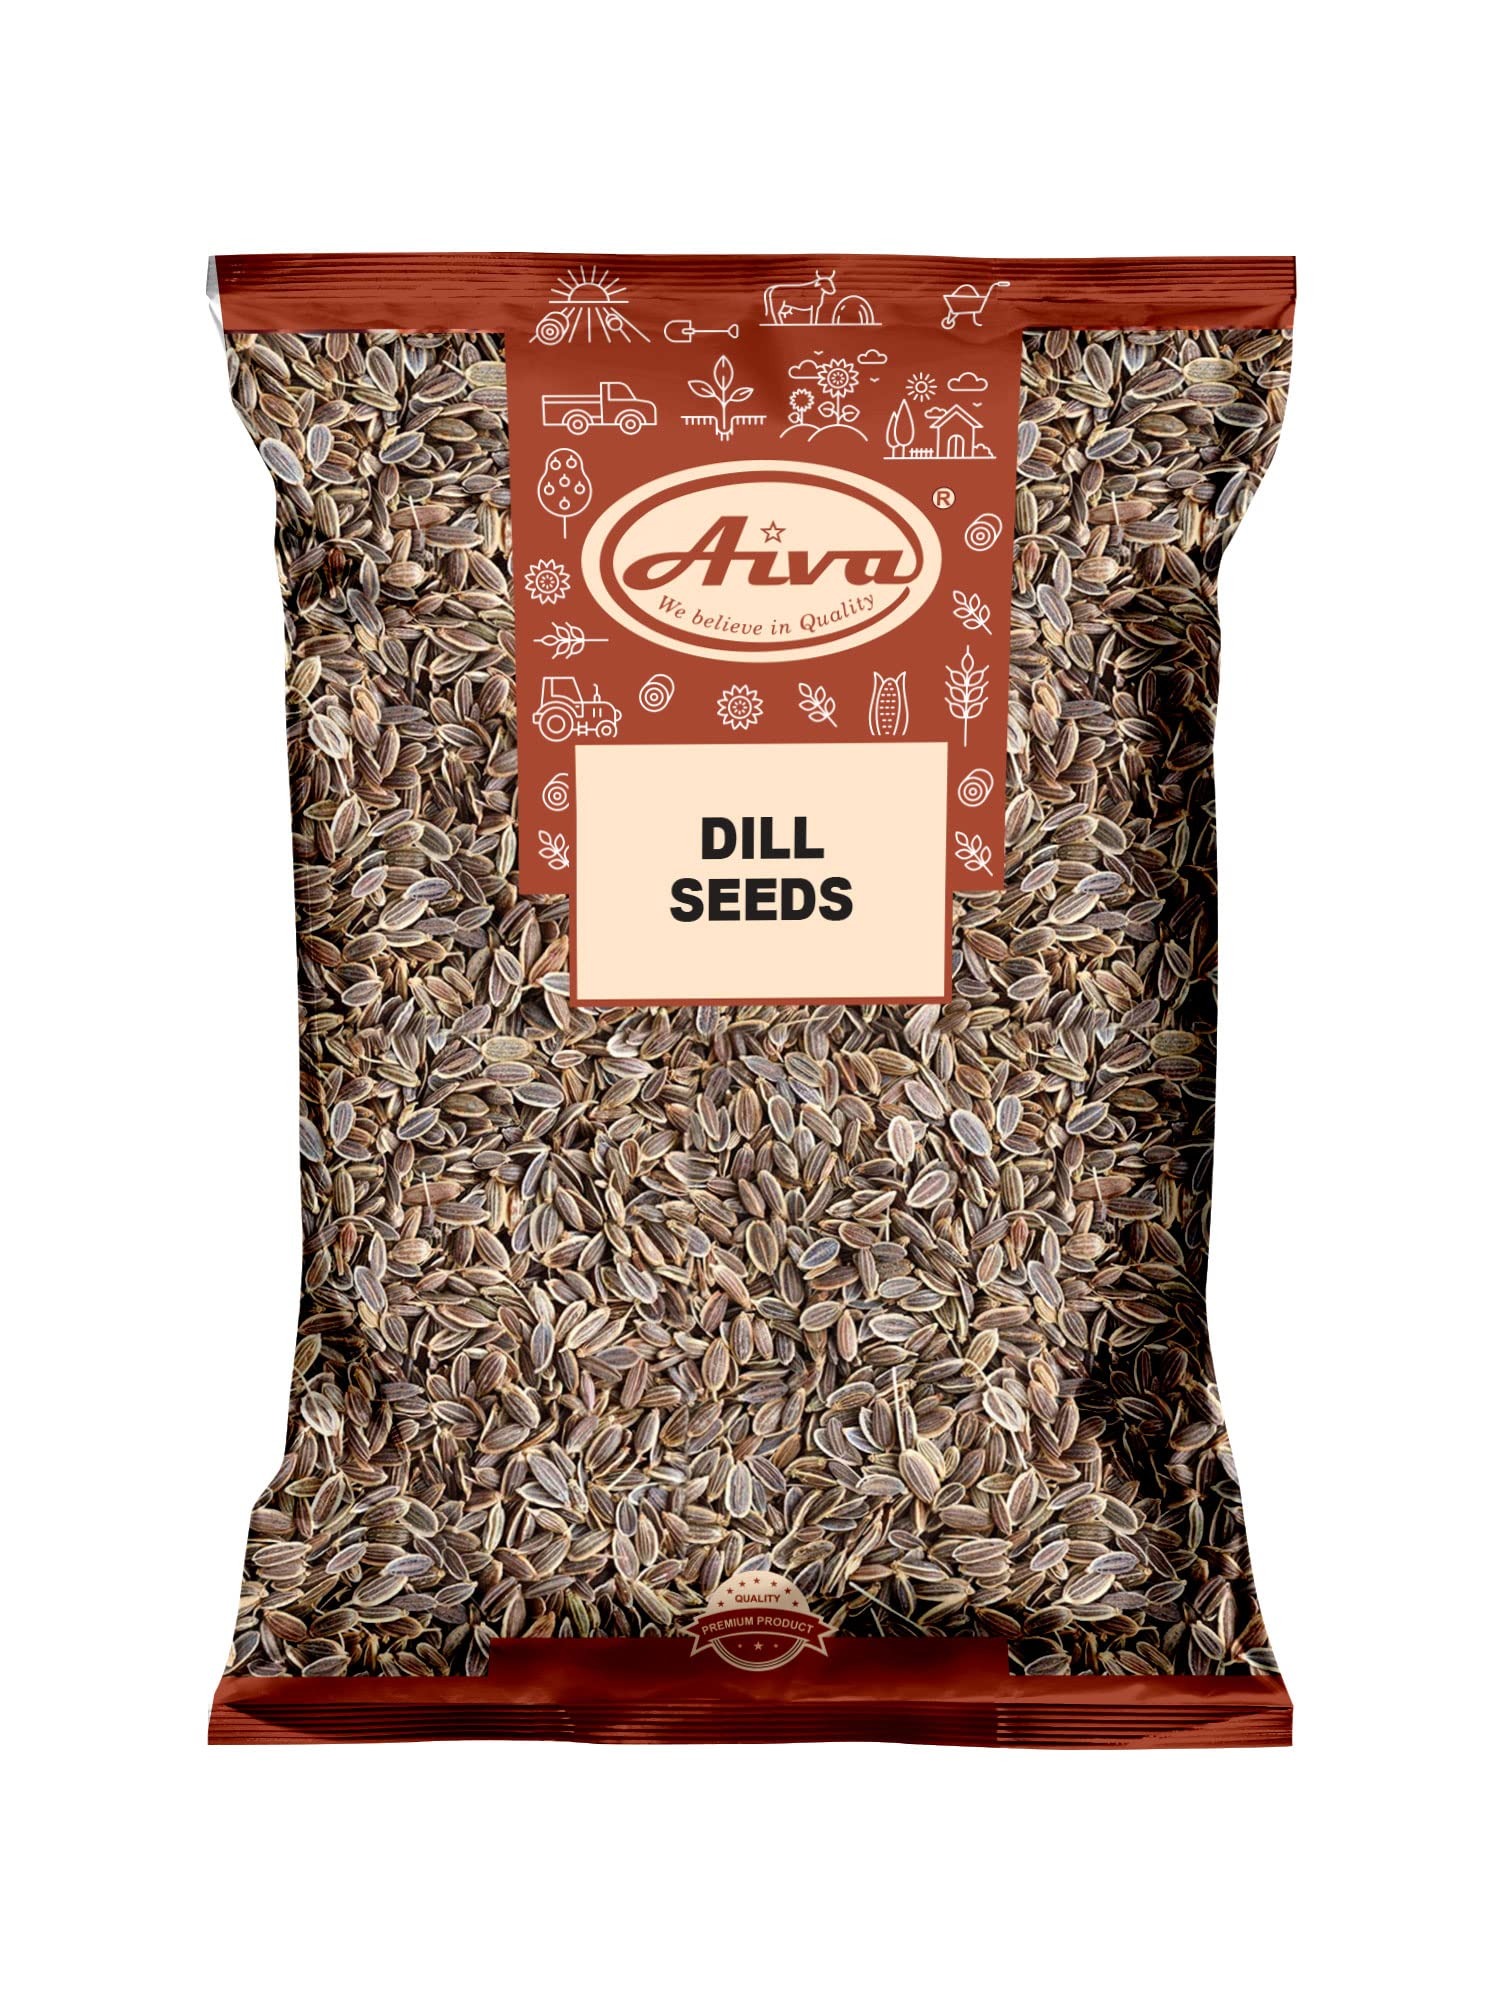
Item Name: AIVA Dill Seed - great seeds for pickling, vegetables, pasta, salads and soups (14 Ounce (400gm))
Bullet Point 1: Warm, slightly bitter, and aromatic flavor with hints of caraway and anise.
Bullet Point 2: Commonly used in pickling, marinades, dressings, and sauces; also popular in breads, soups, and stews.
Bullet Point 3: Adds a distinctive fragrance to dishes, enhancing both savory and tangy flavors.
Bullet Point 4: Dill Seed is a flat, oval, dark brown “seed”. It is not a seed, but a whole fruit of the herb dill. It has a very distinct taste and aroma compared to Dill Weed
Bullet Point 5: Cultivated in various regions worldwide, often sourced from regions like the Mediterranean, Russia, and India.
Product Description: Dill seed Warm, slightly bitter, and aromatic flavor with hints of caraway and anise. Commonly used in pickling, marinades, dressings, and sauces; also popular in breads, soups, and stews. Adds a distinctive fragrance to dishes, enhancing both savory and tangy flavors. Cultivated in various regions worldwide, often sourced from regions like the Mediterranean, Russia, and India. Small, oval seeds with a ridged surface and a brownish color. Suitable for both whole and ground use, offering flexibility in cooking applications.
Value: 1.0
Unit: Count

Price: 9.99